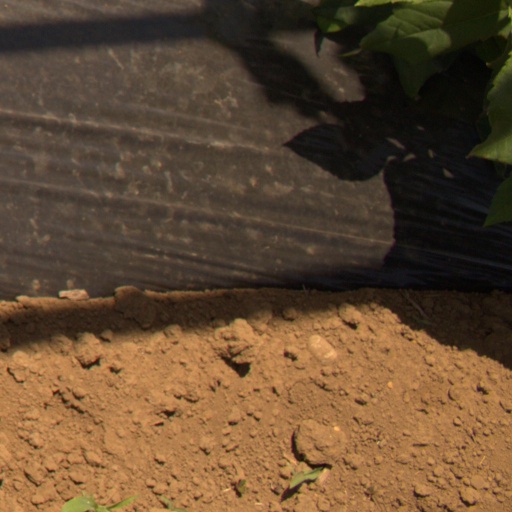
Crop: Jerusalem artichoke